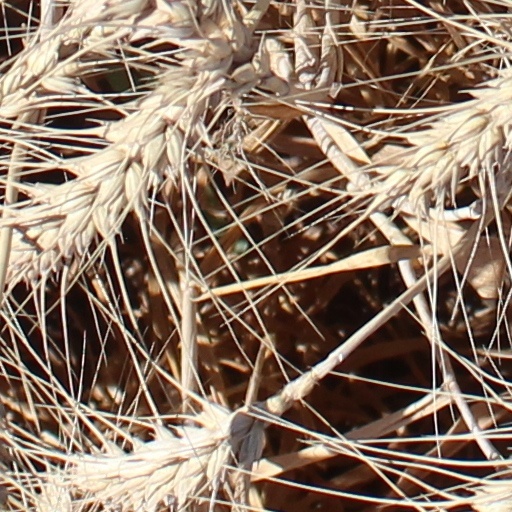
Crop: wheat